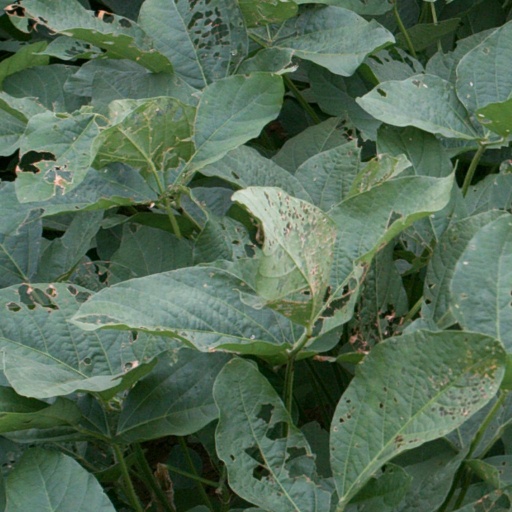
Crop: soybean